Jesse J. Taylor

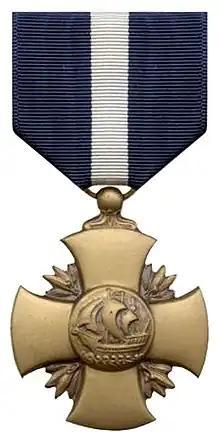
Navy Cross

The Navy Department Board of Decorations and Medals awarded Taylor the Navy Cross for actions while serving aboard and for actions over North Vietnam 17 November 1965 with the following citation: